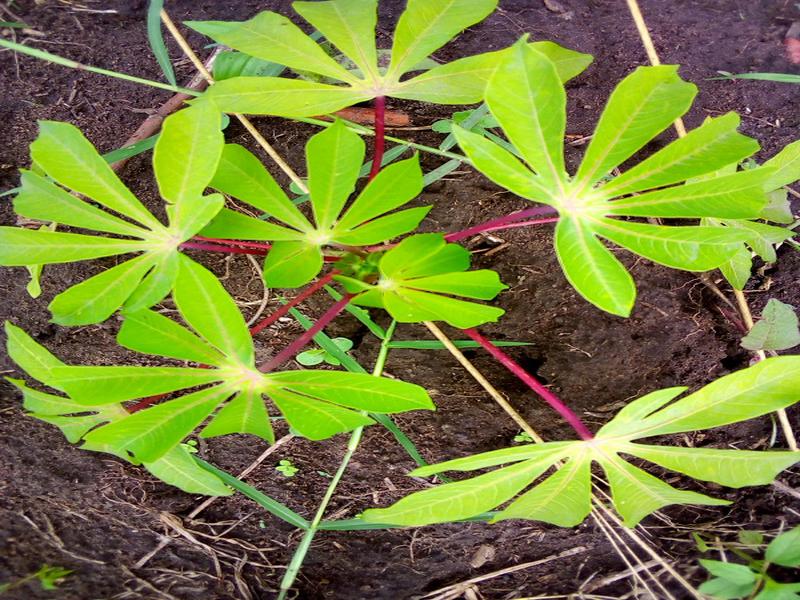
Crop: cassava
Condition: healthy